Hofheim, Hesse

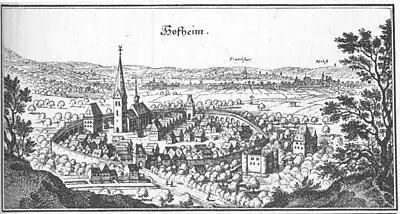
Hofheim in 1655

The following year Hofheim was still free of the plague and on July 3, 1666, Pastor Gleidener led the inhabitants in a procession to the "Rabberg" (today's Kapellenberg) to take a vow: If the town was spared from the plague, a chapel should be built on this spot in honor of the Blessed Virgin Mary. The chapel was built in 1667 and replaced by a successor building in 1774.